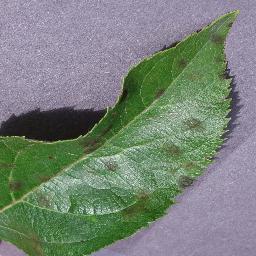
Label: Apple___Apple_scab